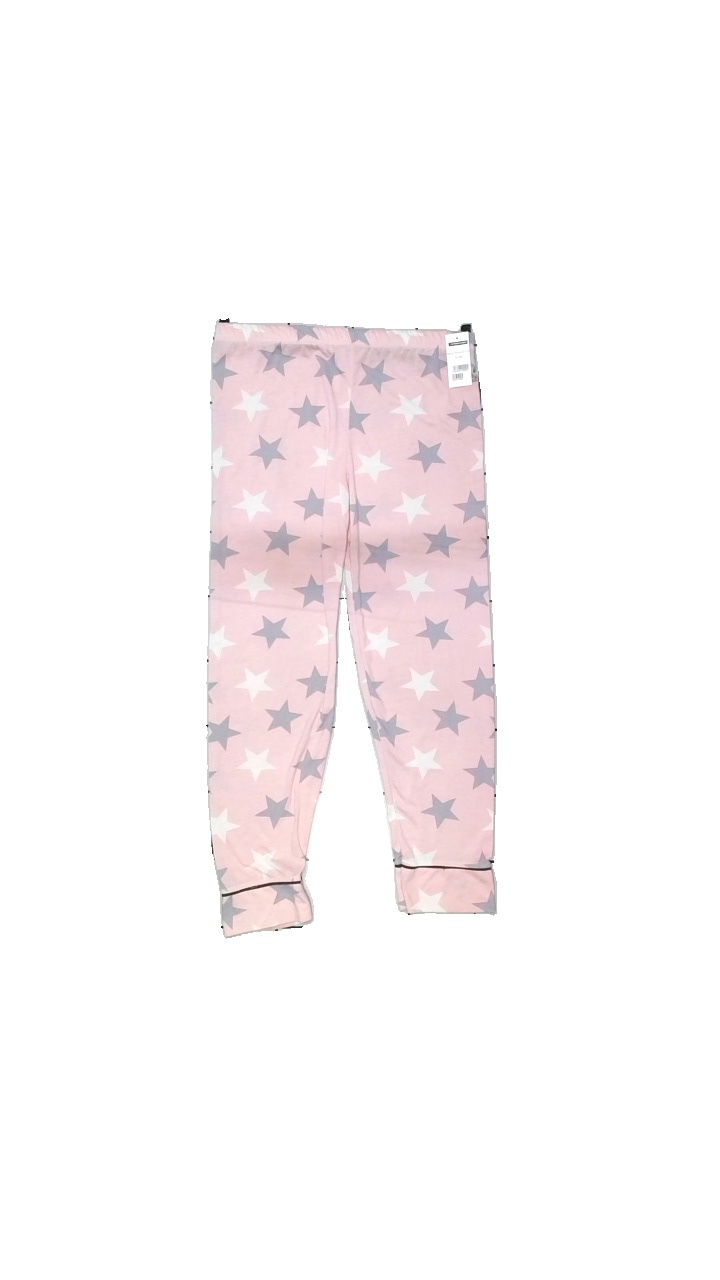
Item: Pajamas (Men)
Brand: Pijamood
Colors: White, Purple, Pink
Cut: Regular
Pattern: Geometric print
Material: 100% cotton
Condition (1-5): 4
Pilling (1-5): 3
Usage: Reuse
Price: <50